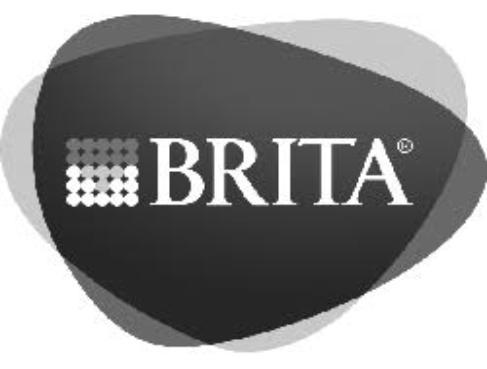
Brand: brita
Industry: Necessities